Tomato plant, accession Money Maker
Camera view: vertical (180 deg); turntable rotation: 90 degrees
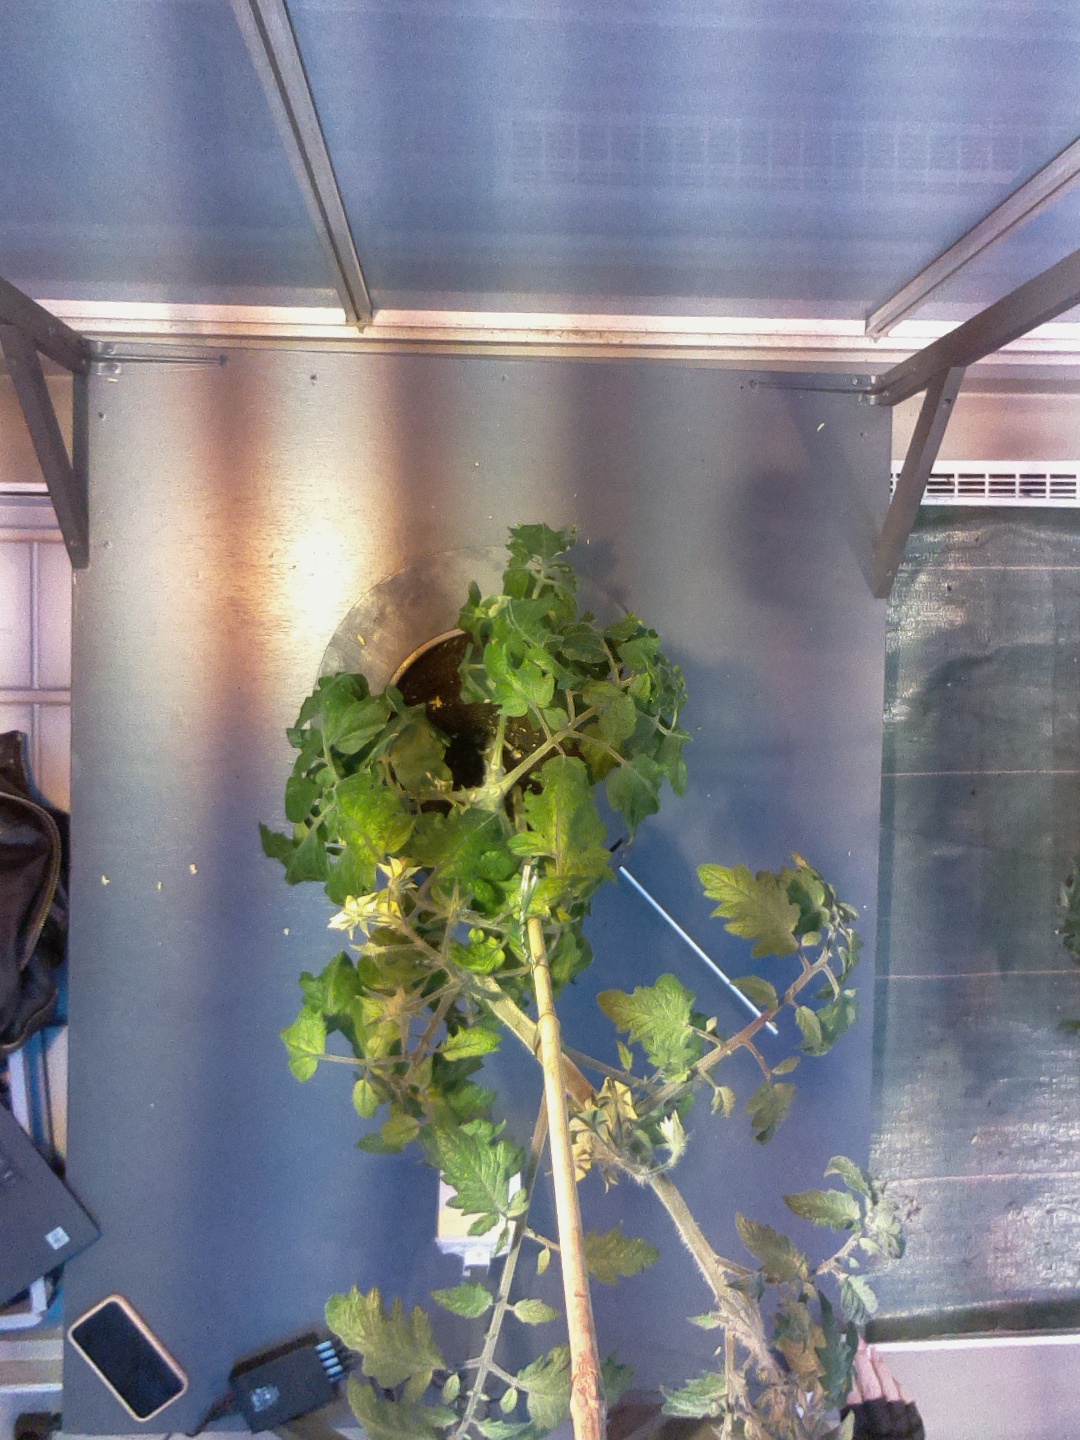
BBCH growth stage 70: Fruits at the main stem or branches visibles